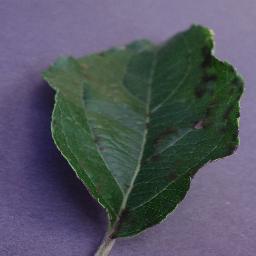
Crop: apple
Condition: scab